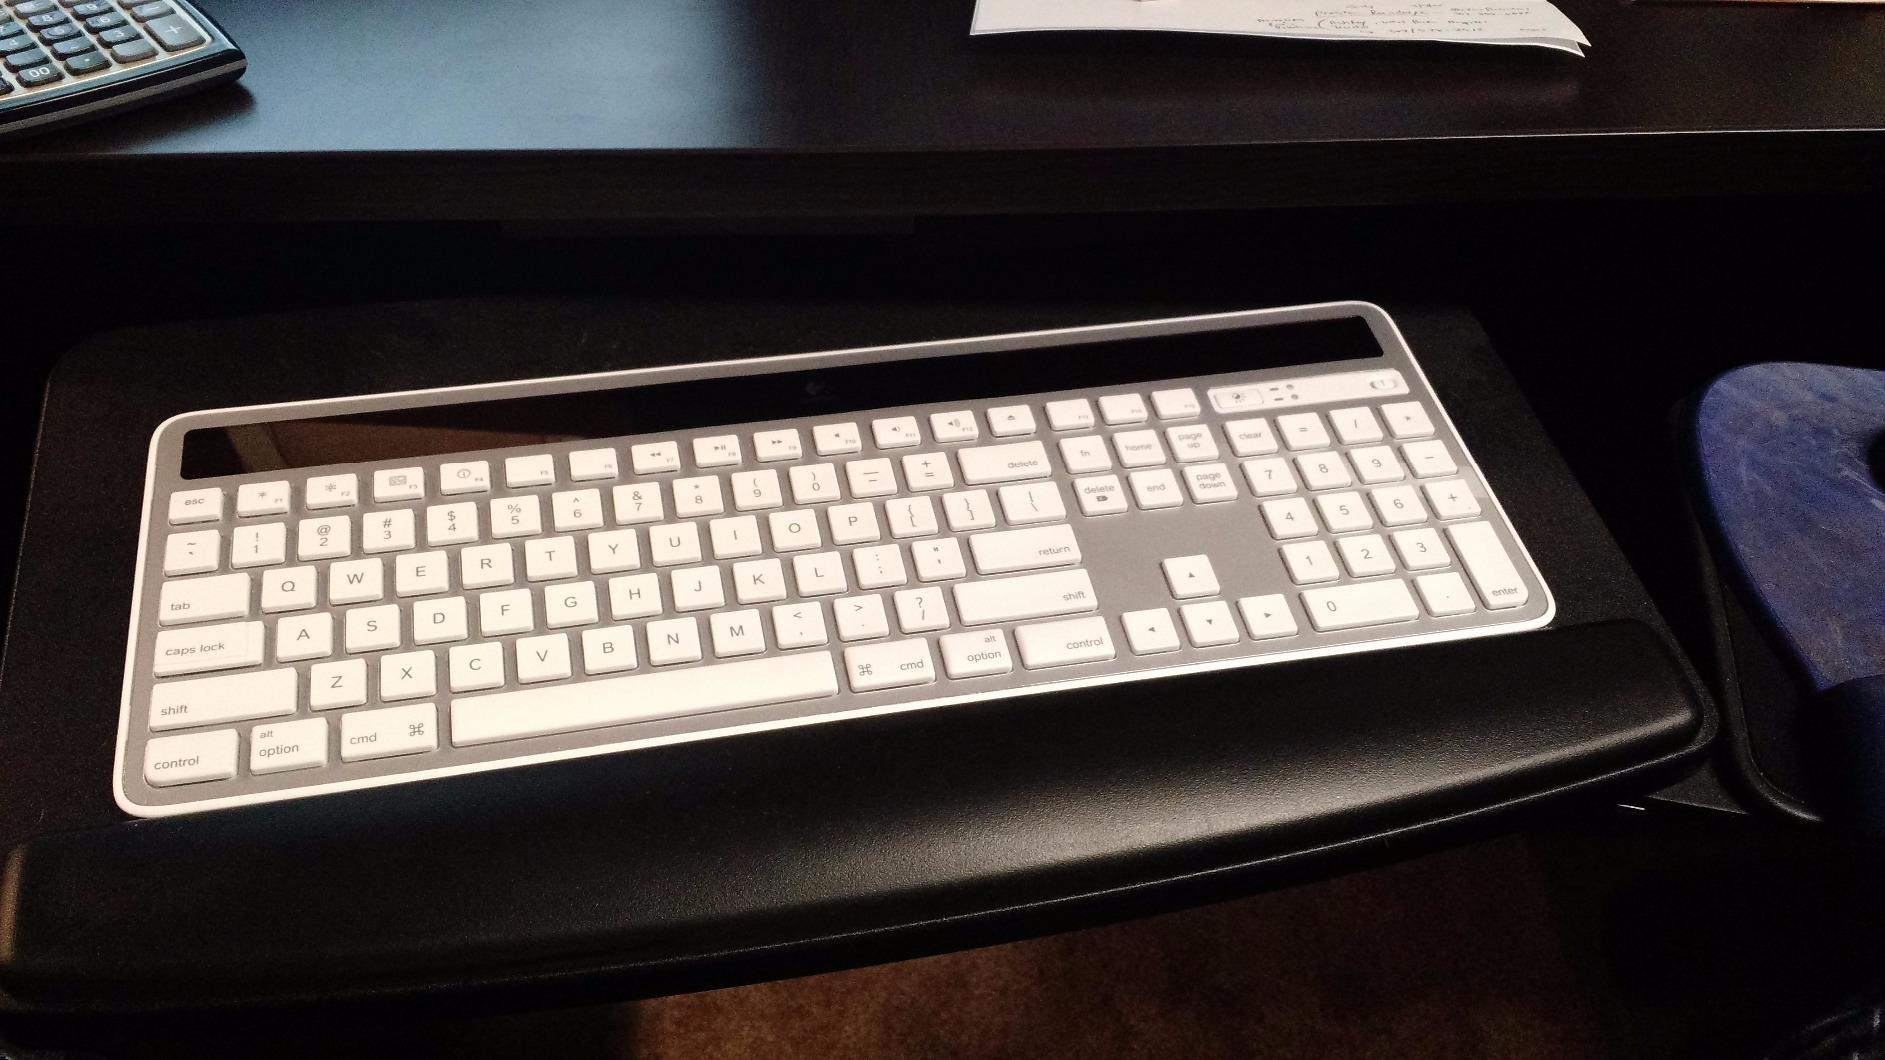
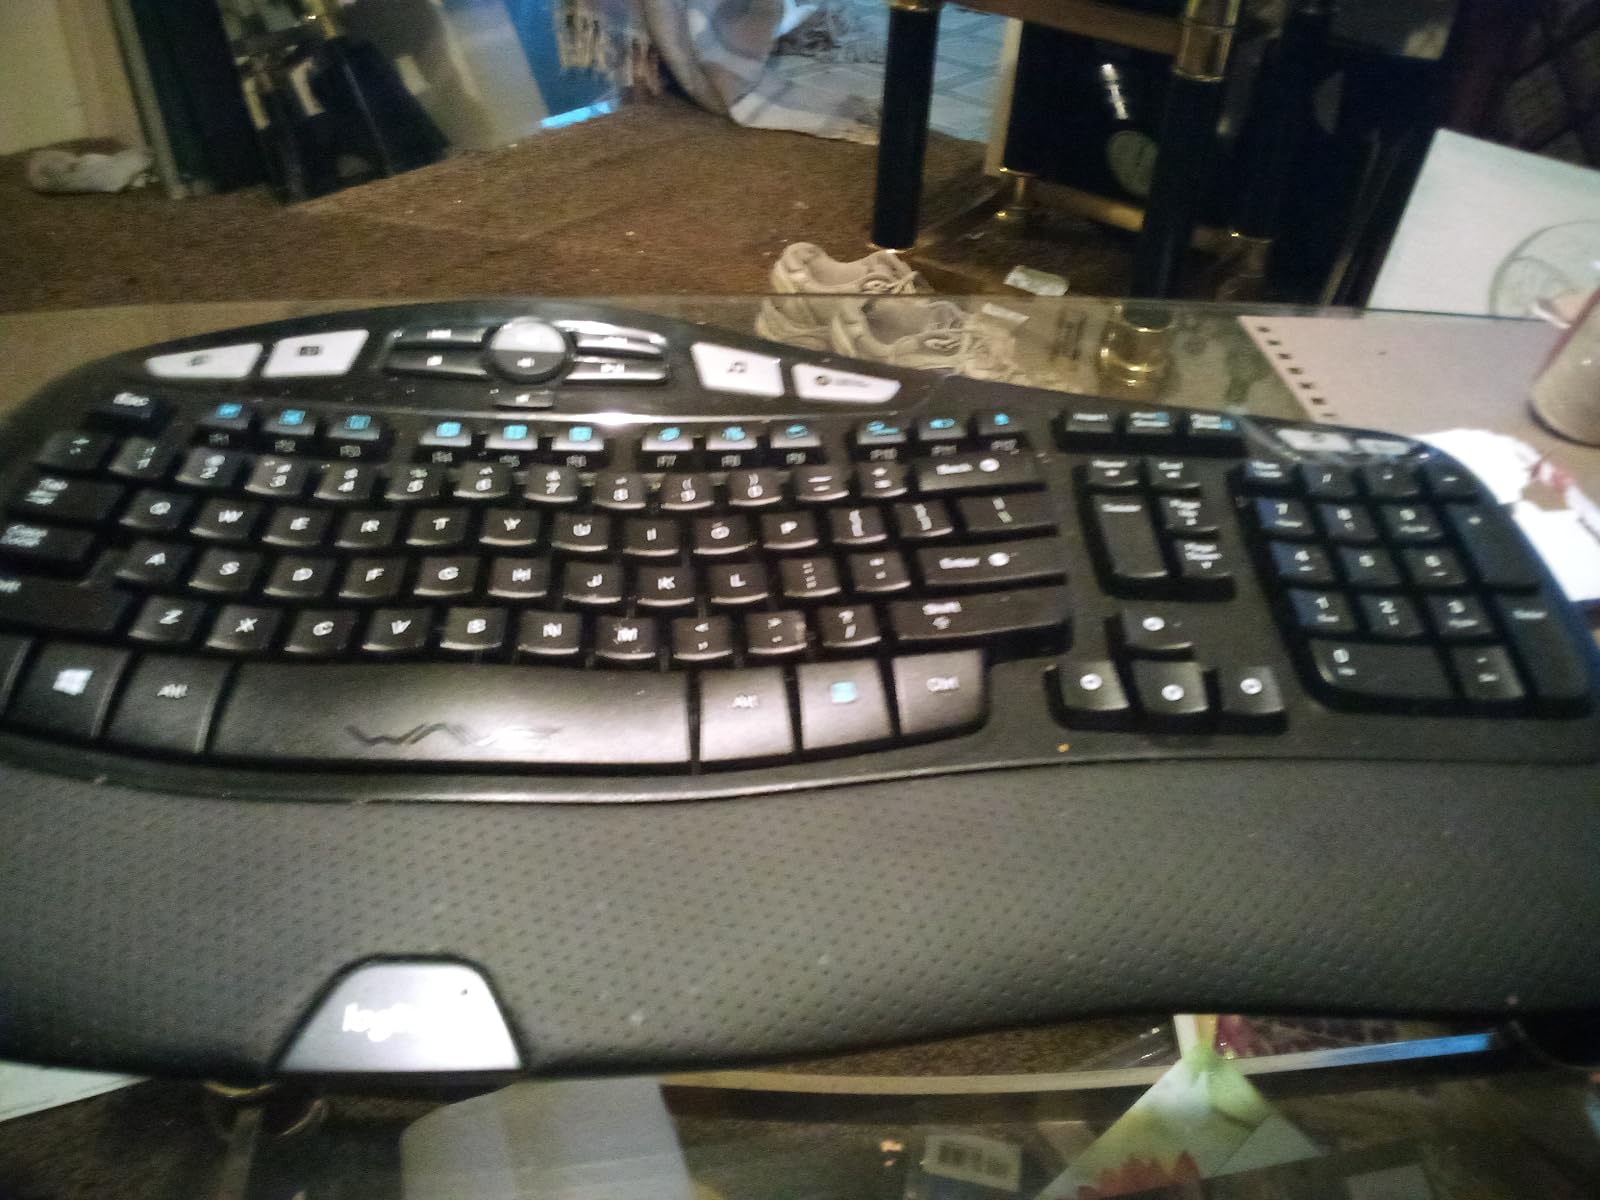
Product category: keyboard
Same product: no